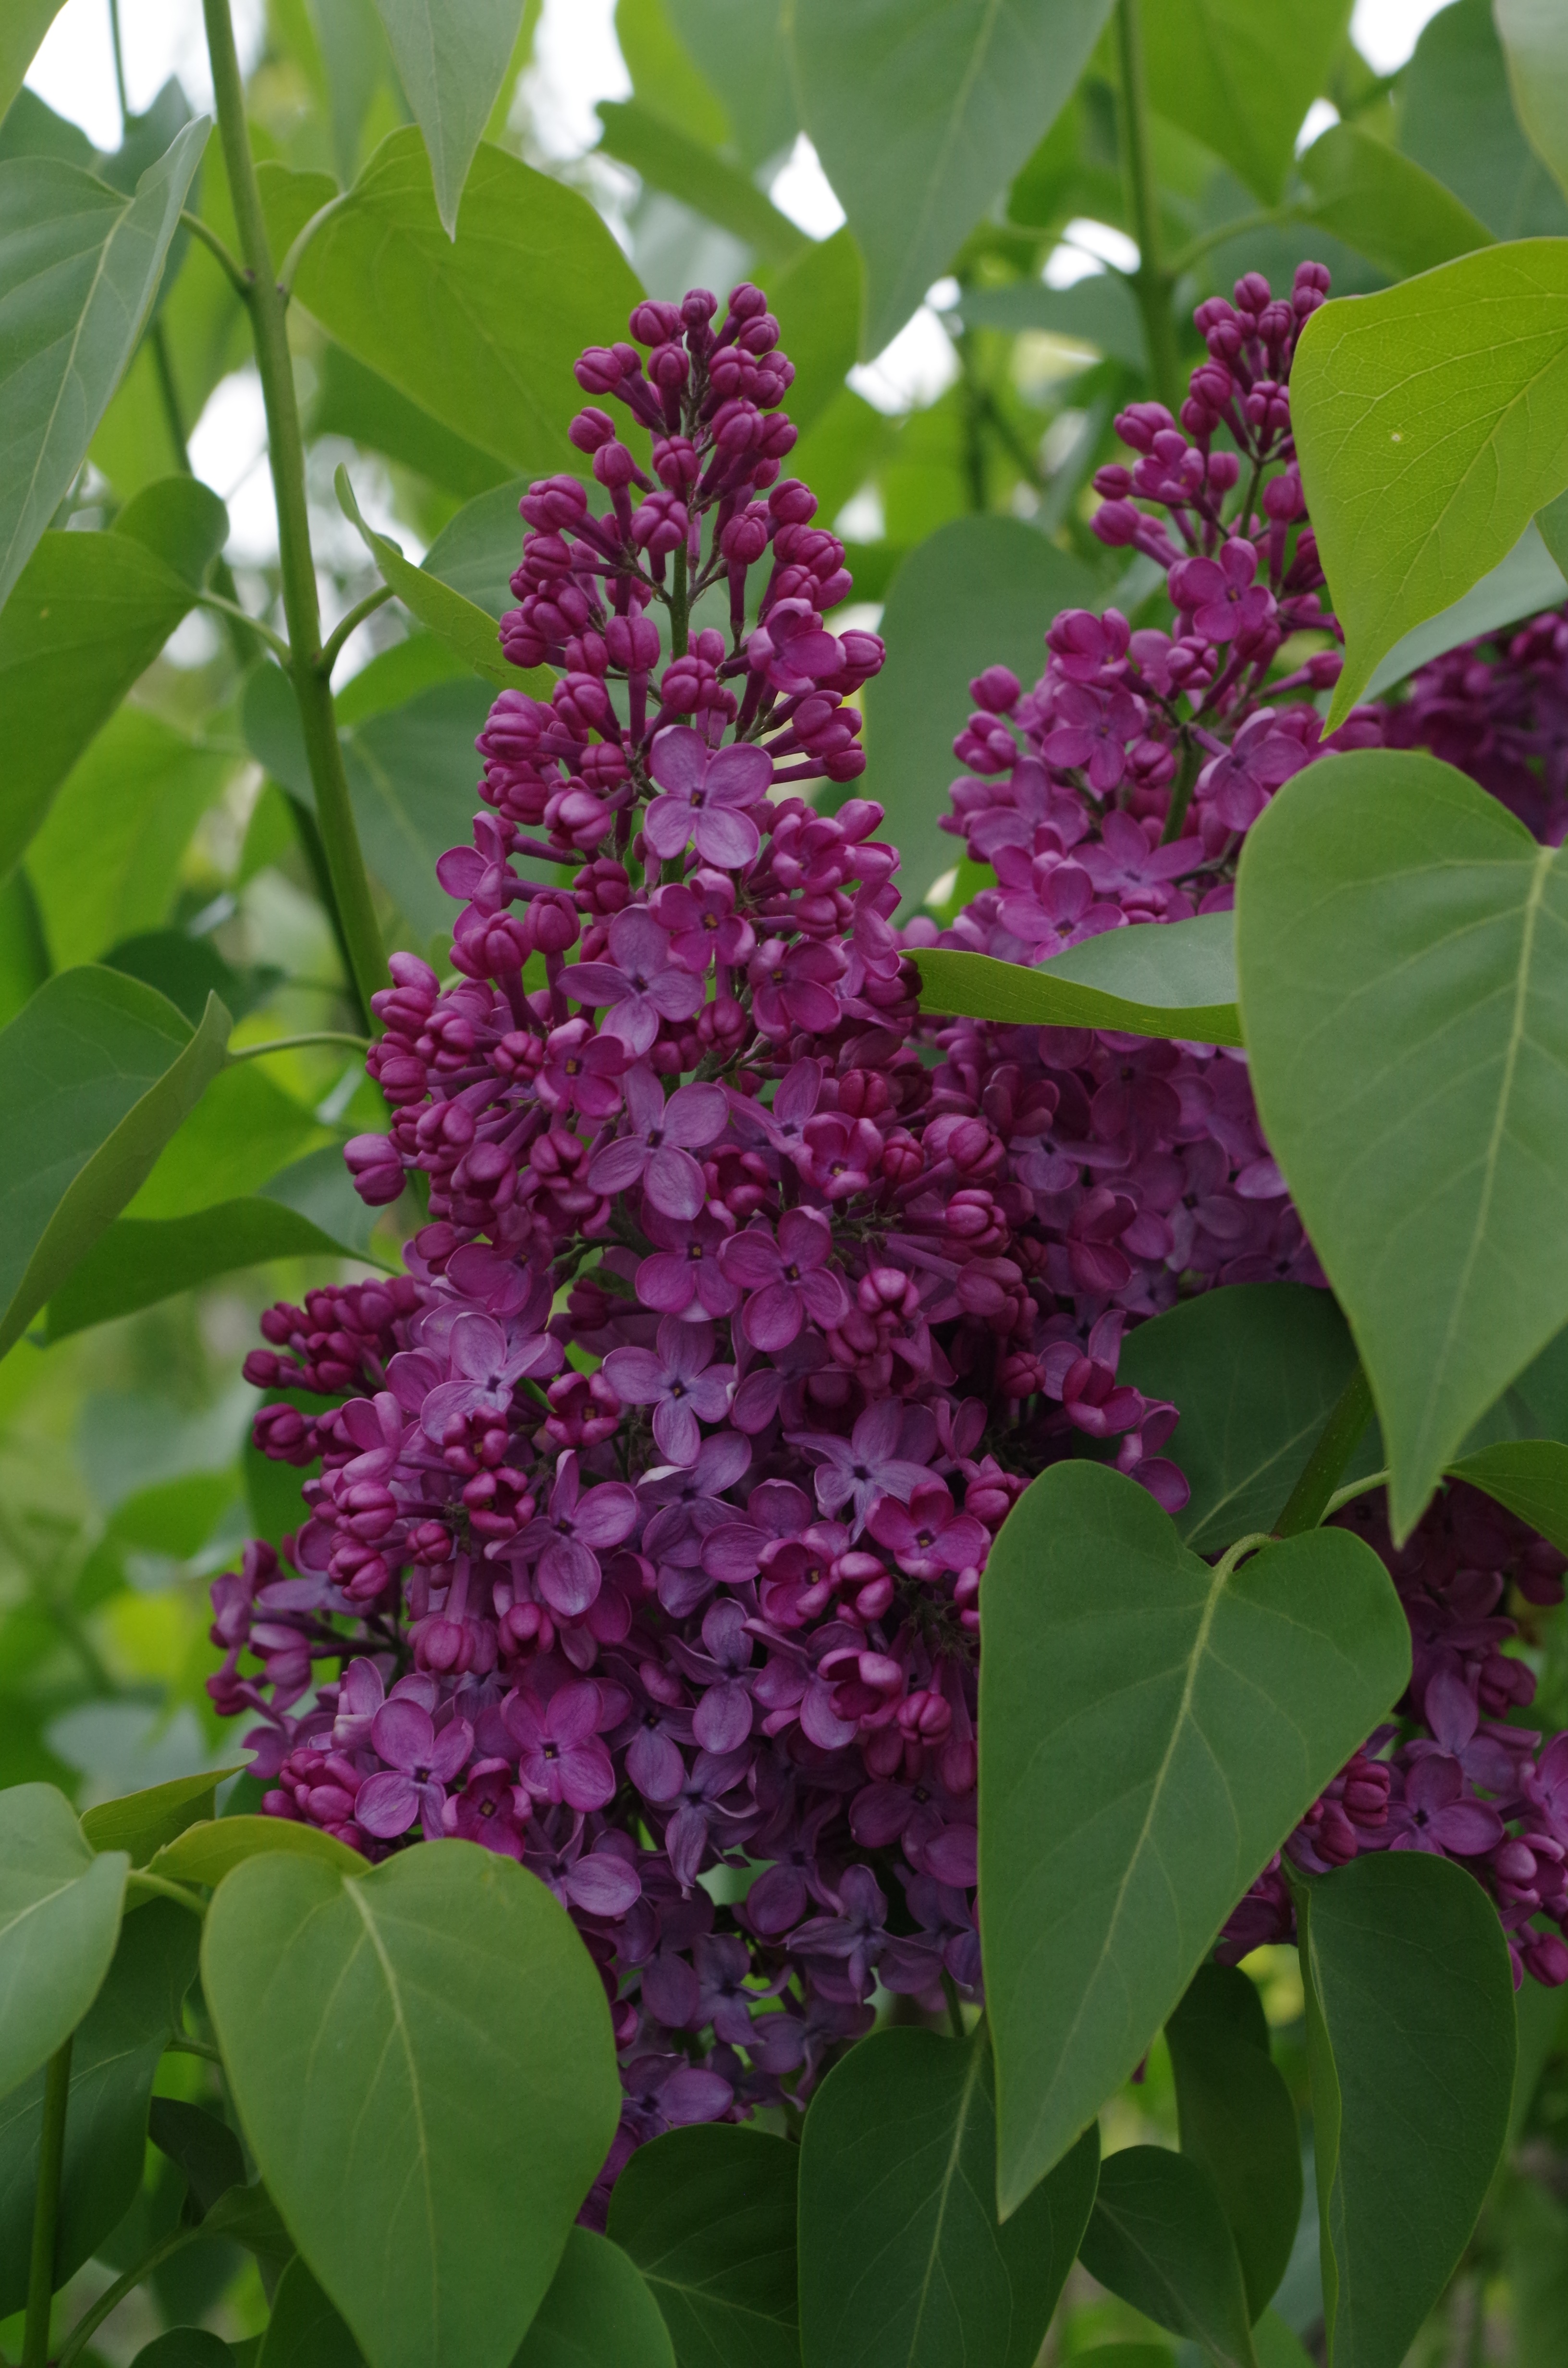
tree, plant, flower, purple, spring, botany, shrub, lilac, flowering plant, land plant